Revue et gazette musicale de Paris

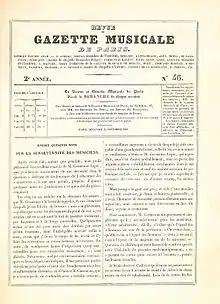
Cover of "Revue et Gazette Musicale de Paris" (15 November 1835)

The was a weekly musical review founded in 1827 by the Belgian musicologist, teacher and composer François-Joseph Fétis, then working as professor of counterpoint and fugue at the Conservatoire de Paris. It was the first French-language journal dedicated entirely to classical music. In November 1835 it merged with Maurice Schlesinger's Gazette musicale de Paris (first published in January 1834) to form Revue et gazette musicale de Paris, first published on 1 November 1835. It ceased publication in 1880.